Stung (2015 film)

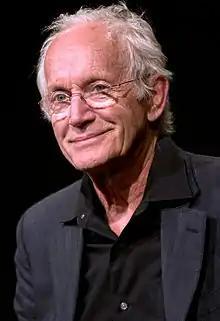
Benni Diez called Lance Henriksen a "great and generous actor".

With no casting director, casting for the low-budget genre film took a long time; "name" actors are careful about "which corner they want to put themselves in later on" when it comes to a film about seven-foot wasps. Diez and Aresty approached a few actors for the role of Mayor Caruthers. One day, Diez said to the producers, "Guys, just for the fun of it, can we ask Lance Henriksen? He's not going to do it, but let's just ask him."And then I was out with a few friends in Cologne... having a few beers, and my phone rang, and my producing partner [Benjamin Munz] said, "Hey Benni, it's Ben, Lance is doing the movie." And I was like, "What?!" Imagine being out with your friends at night and getting this kind of phone call.